CINA-FM

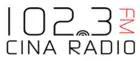

On December 13, 2011, Ray filed an application to allow CJNR-FM to operate at 102.3 MHz; this was approved on March 2, 2012.